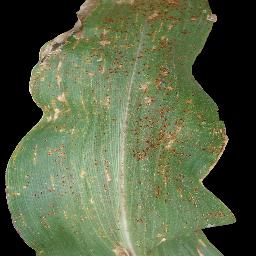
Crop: corn
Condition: (maize)_common_rust